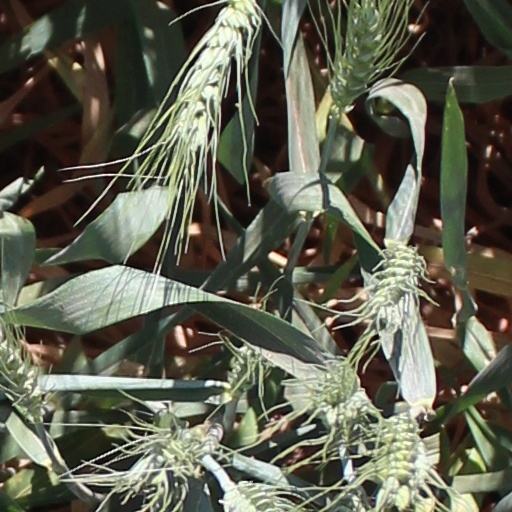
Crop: wheat